Military Frontier

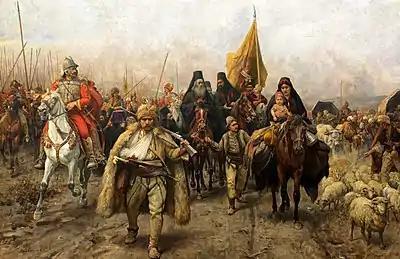
"Migration of the Serbs" ("Seoba Srba"), by Paja Jovanović, portrays Serbian Patriarch Arsenije III Čarnojević, surrounded by soldiers, flocks of sheep and women with babies, leading some 36,000 families from his seat in Peć, to what is now Vojvodina in 1690, after the failure of a Serb revolt.

During the 17th century territory of the Military Frontier was expanded towards the East and new sections were created. By then, it stretched from Croatia in the west to eastern Transylvania in the east and included parts of present-day Croatia, Serbia, Romania and Hungary. The area was settled primarily with Croatian, Serbian and German colonists (known as "grenzer" and "graničari") who, in return for land grants, served in the military units defending the empire against Ottomans. The majority of immigrants were Serbs, and some were ethnic Croats, mainly from Bosnia. A large migration of Serbs to Habsburg lands was undertaken by Patriarch Arsenije III Čarnojević. The large community of Serbs concentrated in Banat, southern Hungary, and the Military Frontier included merchants and craftsmen in the cities, but mainly refugees who were peasants.